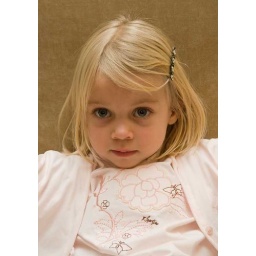
little girl posing in party dress